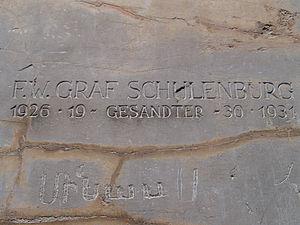
Persépolis Galego: Persépole עברית: פרספוליס हिन्दी: पर्सेपोलिस 中文: 波斯波利斯 Italiano: Persepoli 한국어: 페르세폴리스